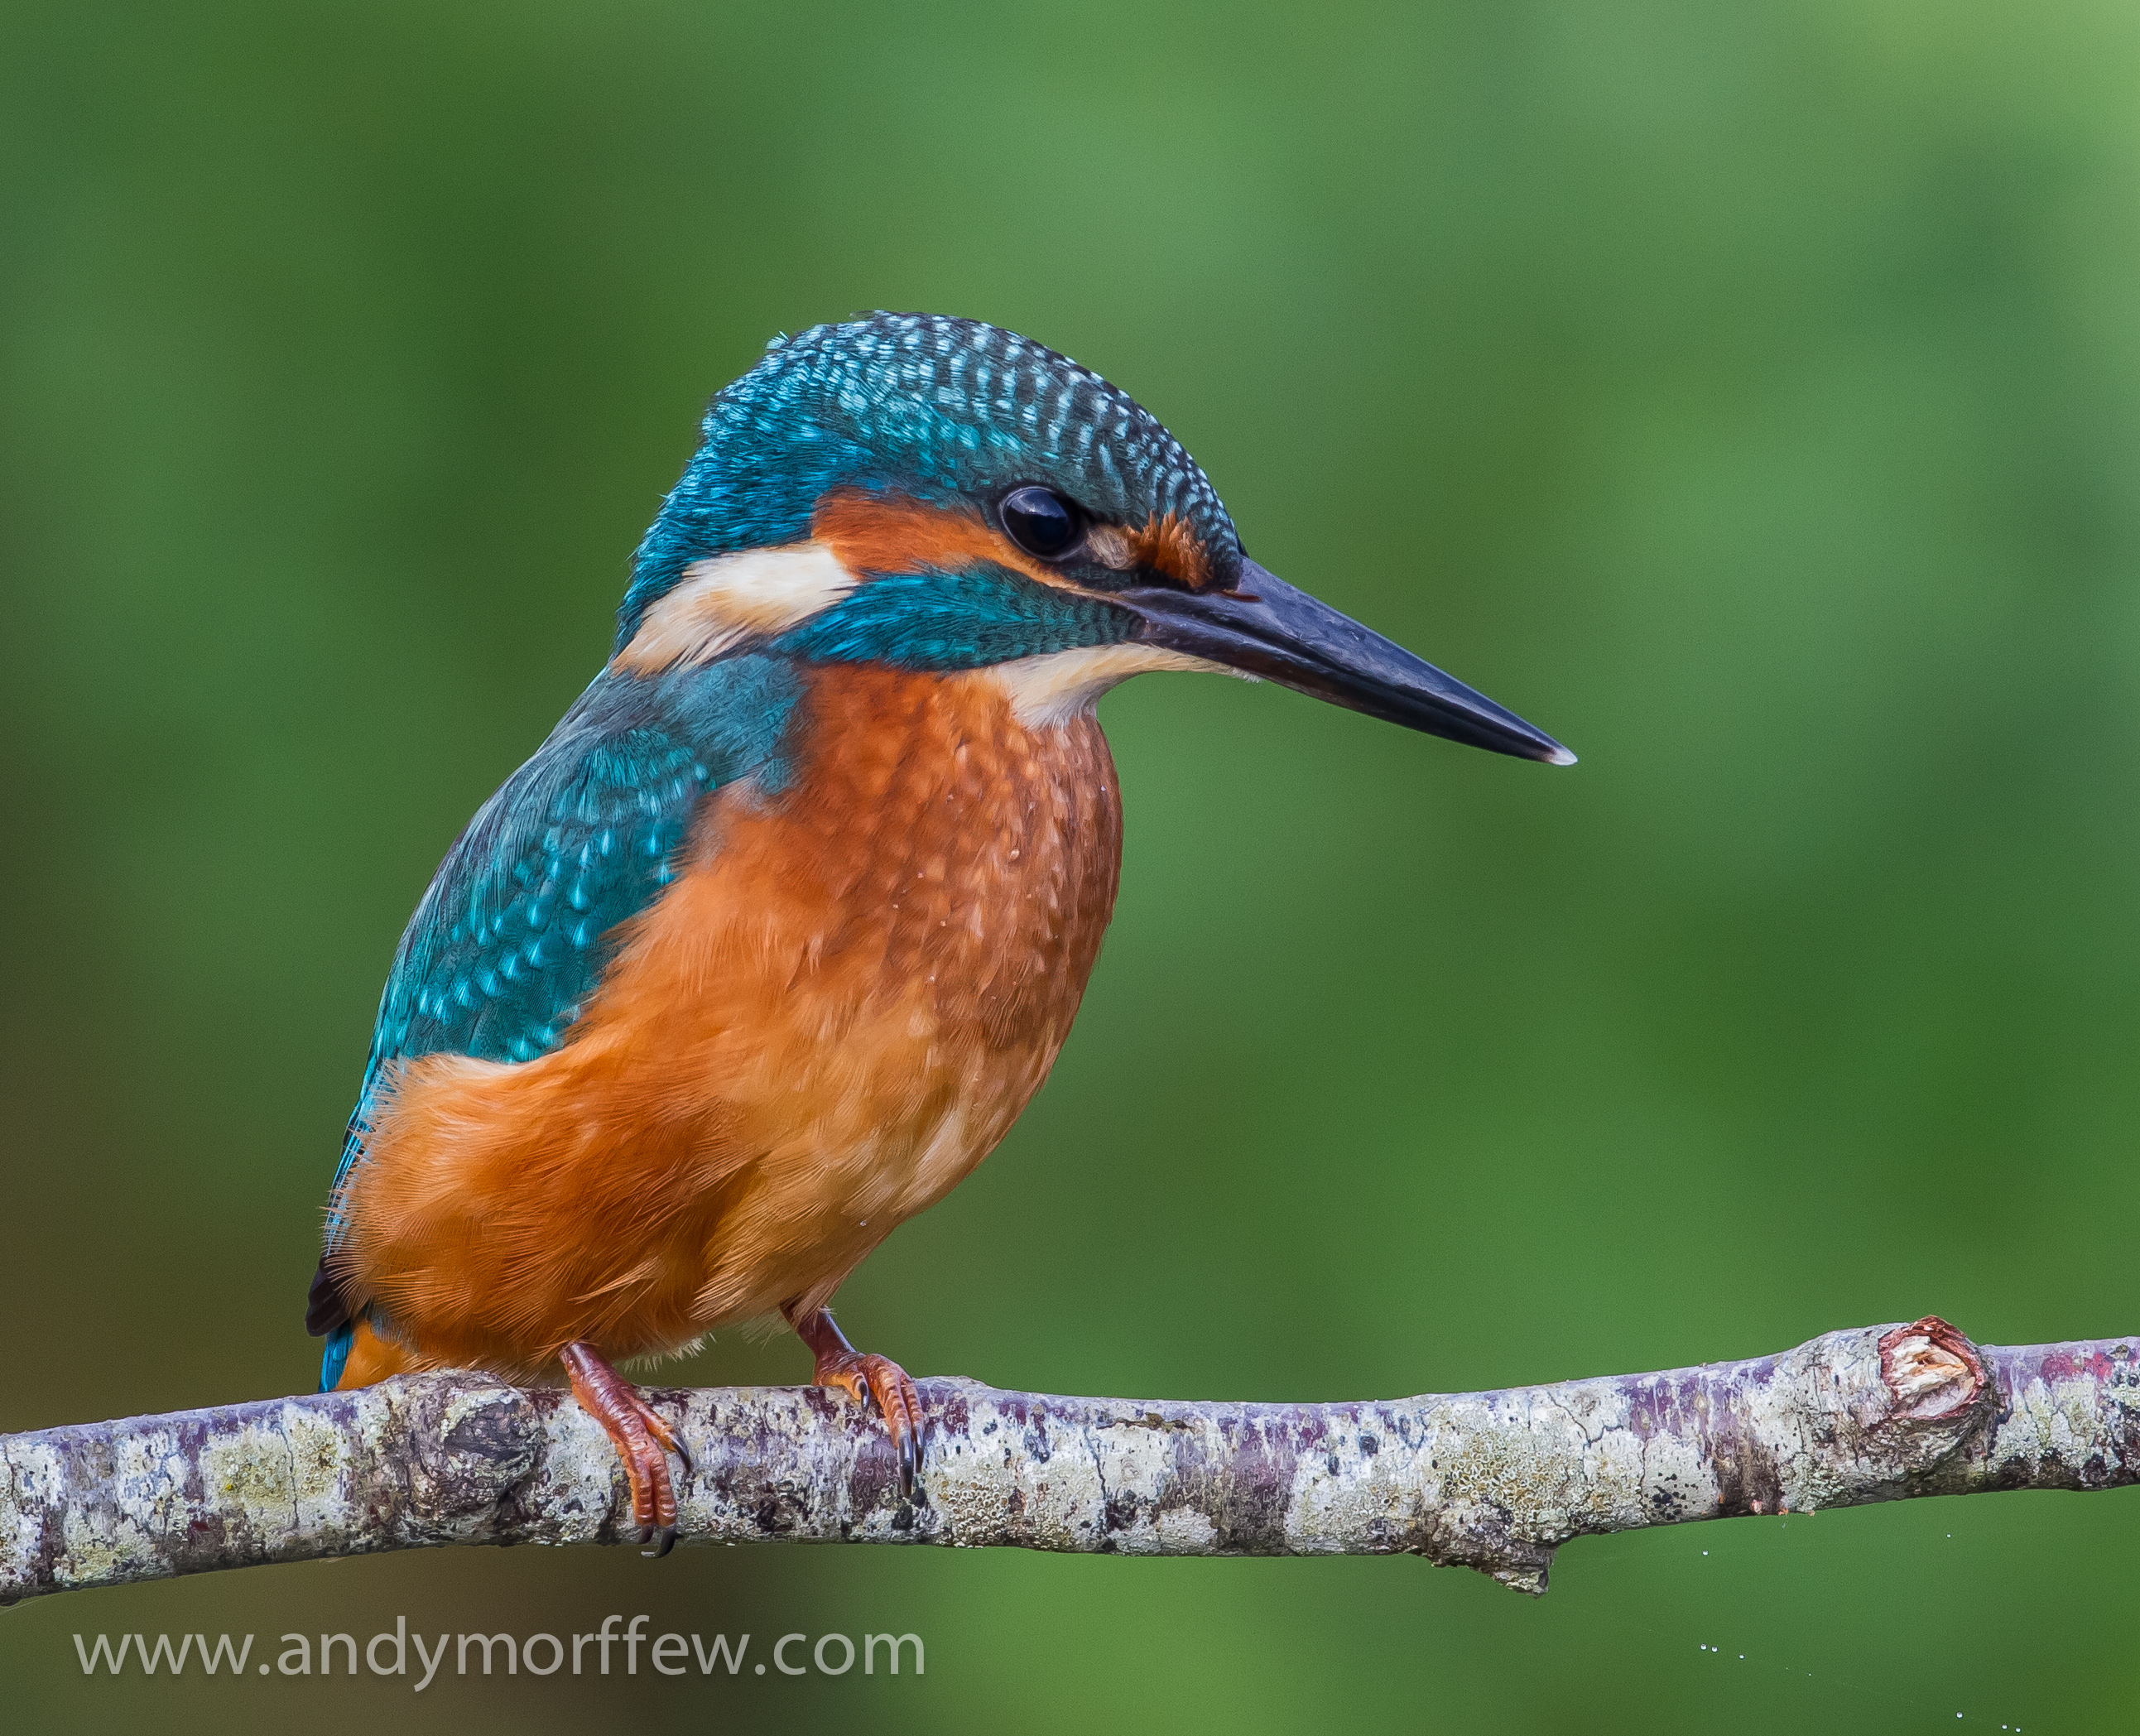
bird, wildlife, beak, robin, fauna, vertebrate, birdperfect, kingfisher, andymorffew, morffew, naturethroughthelens, hampshire, old world flycatcher, perching bird